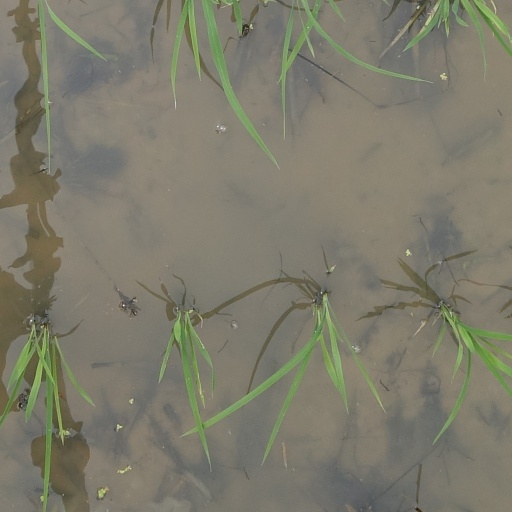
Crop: rice